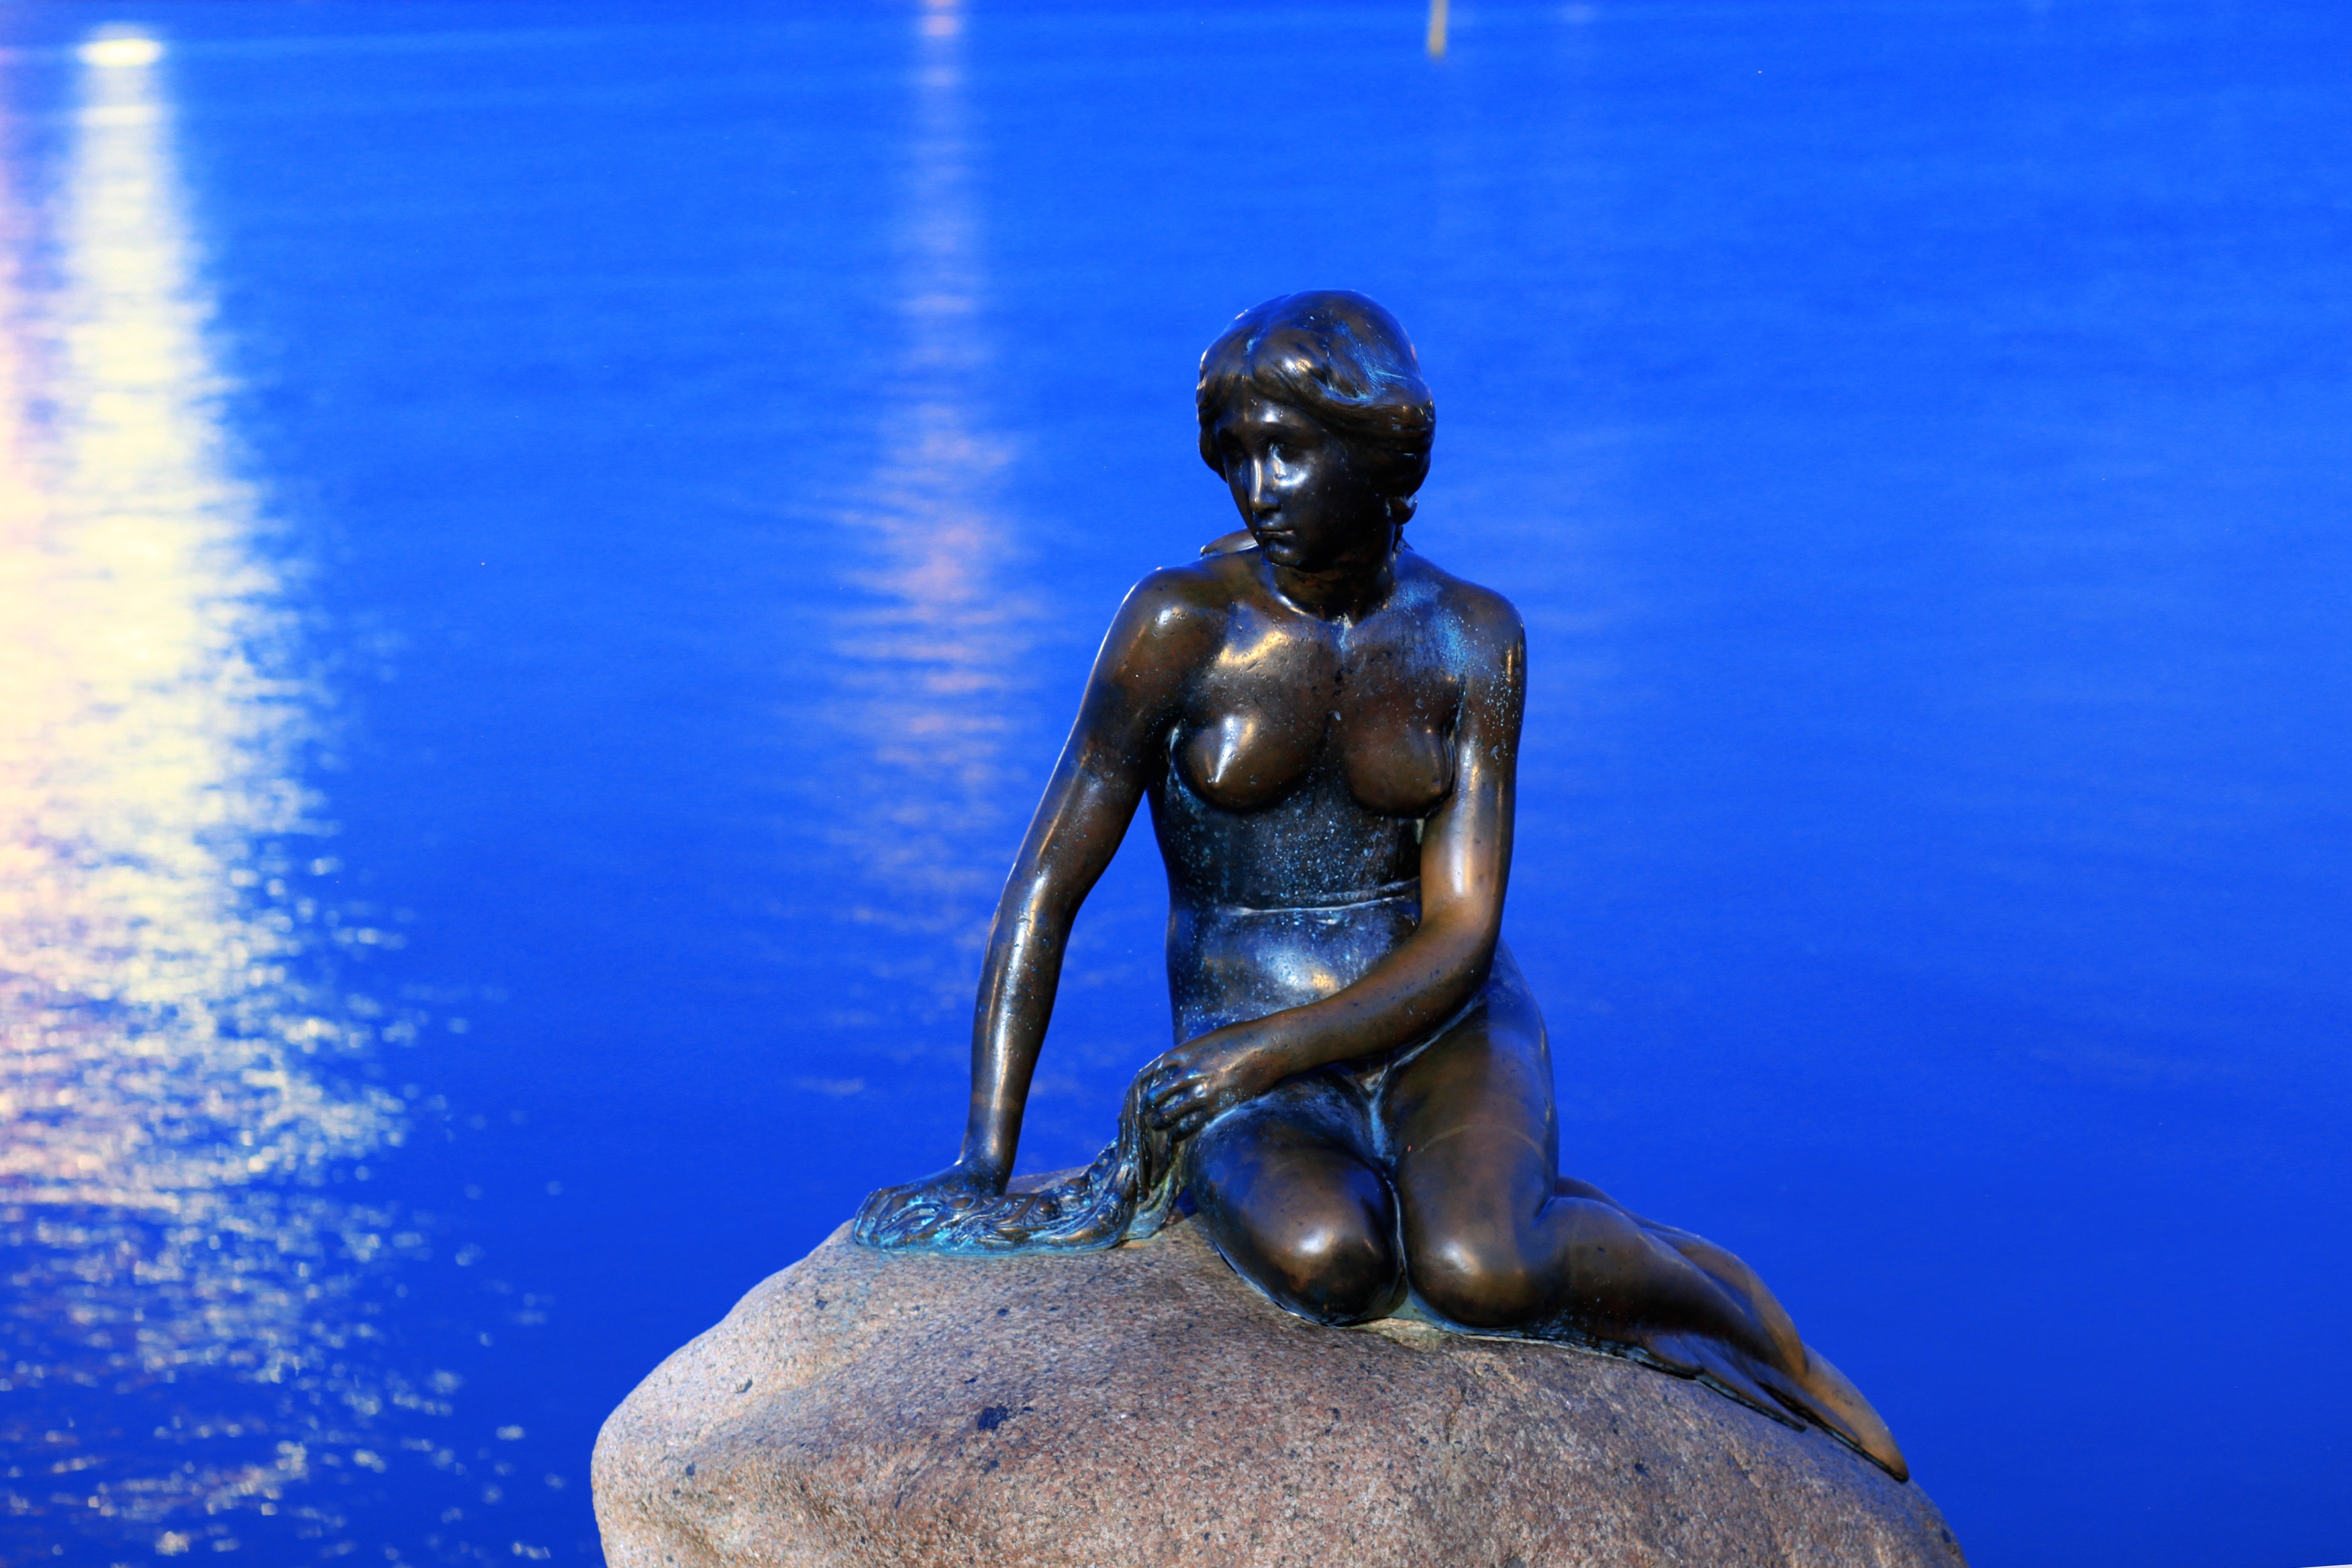
monument, statue, blue, sculpture, art, denmark, copenhagen, mythology, little mermaid, fictional character, gautama buddha, the little mermaid, kobanhavn